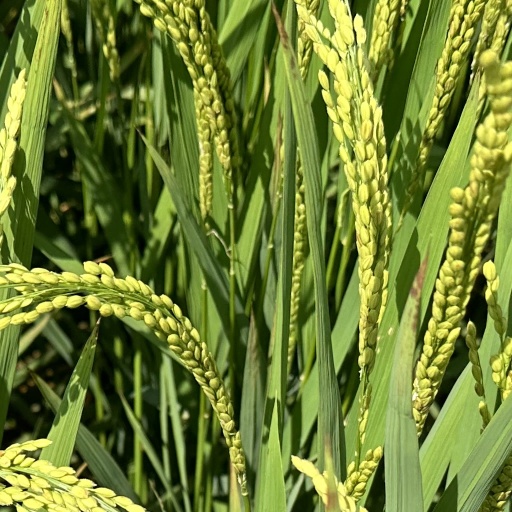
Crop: rice